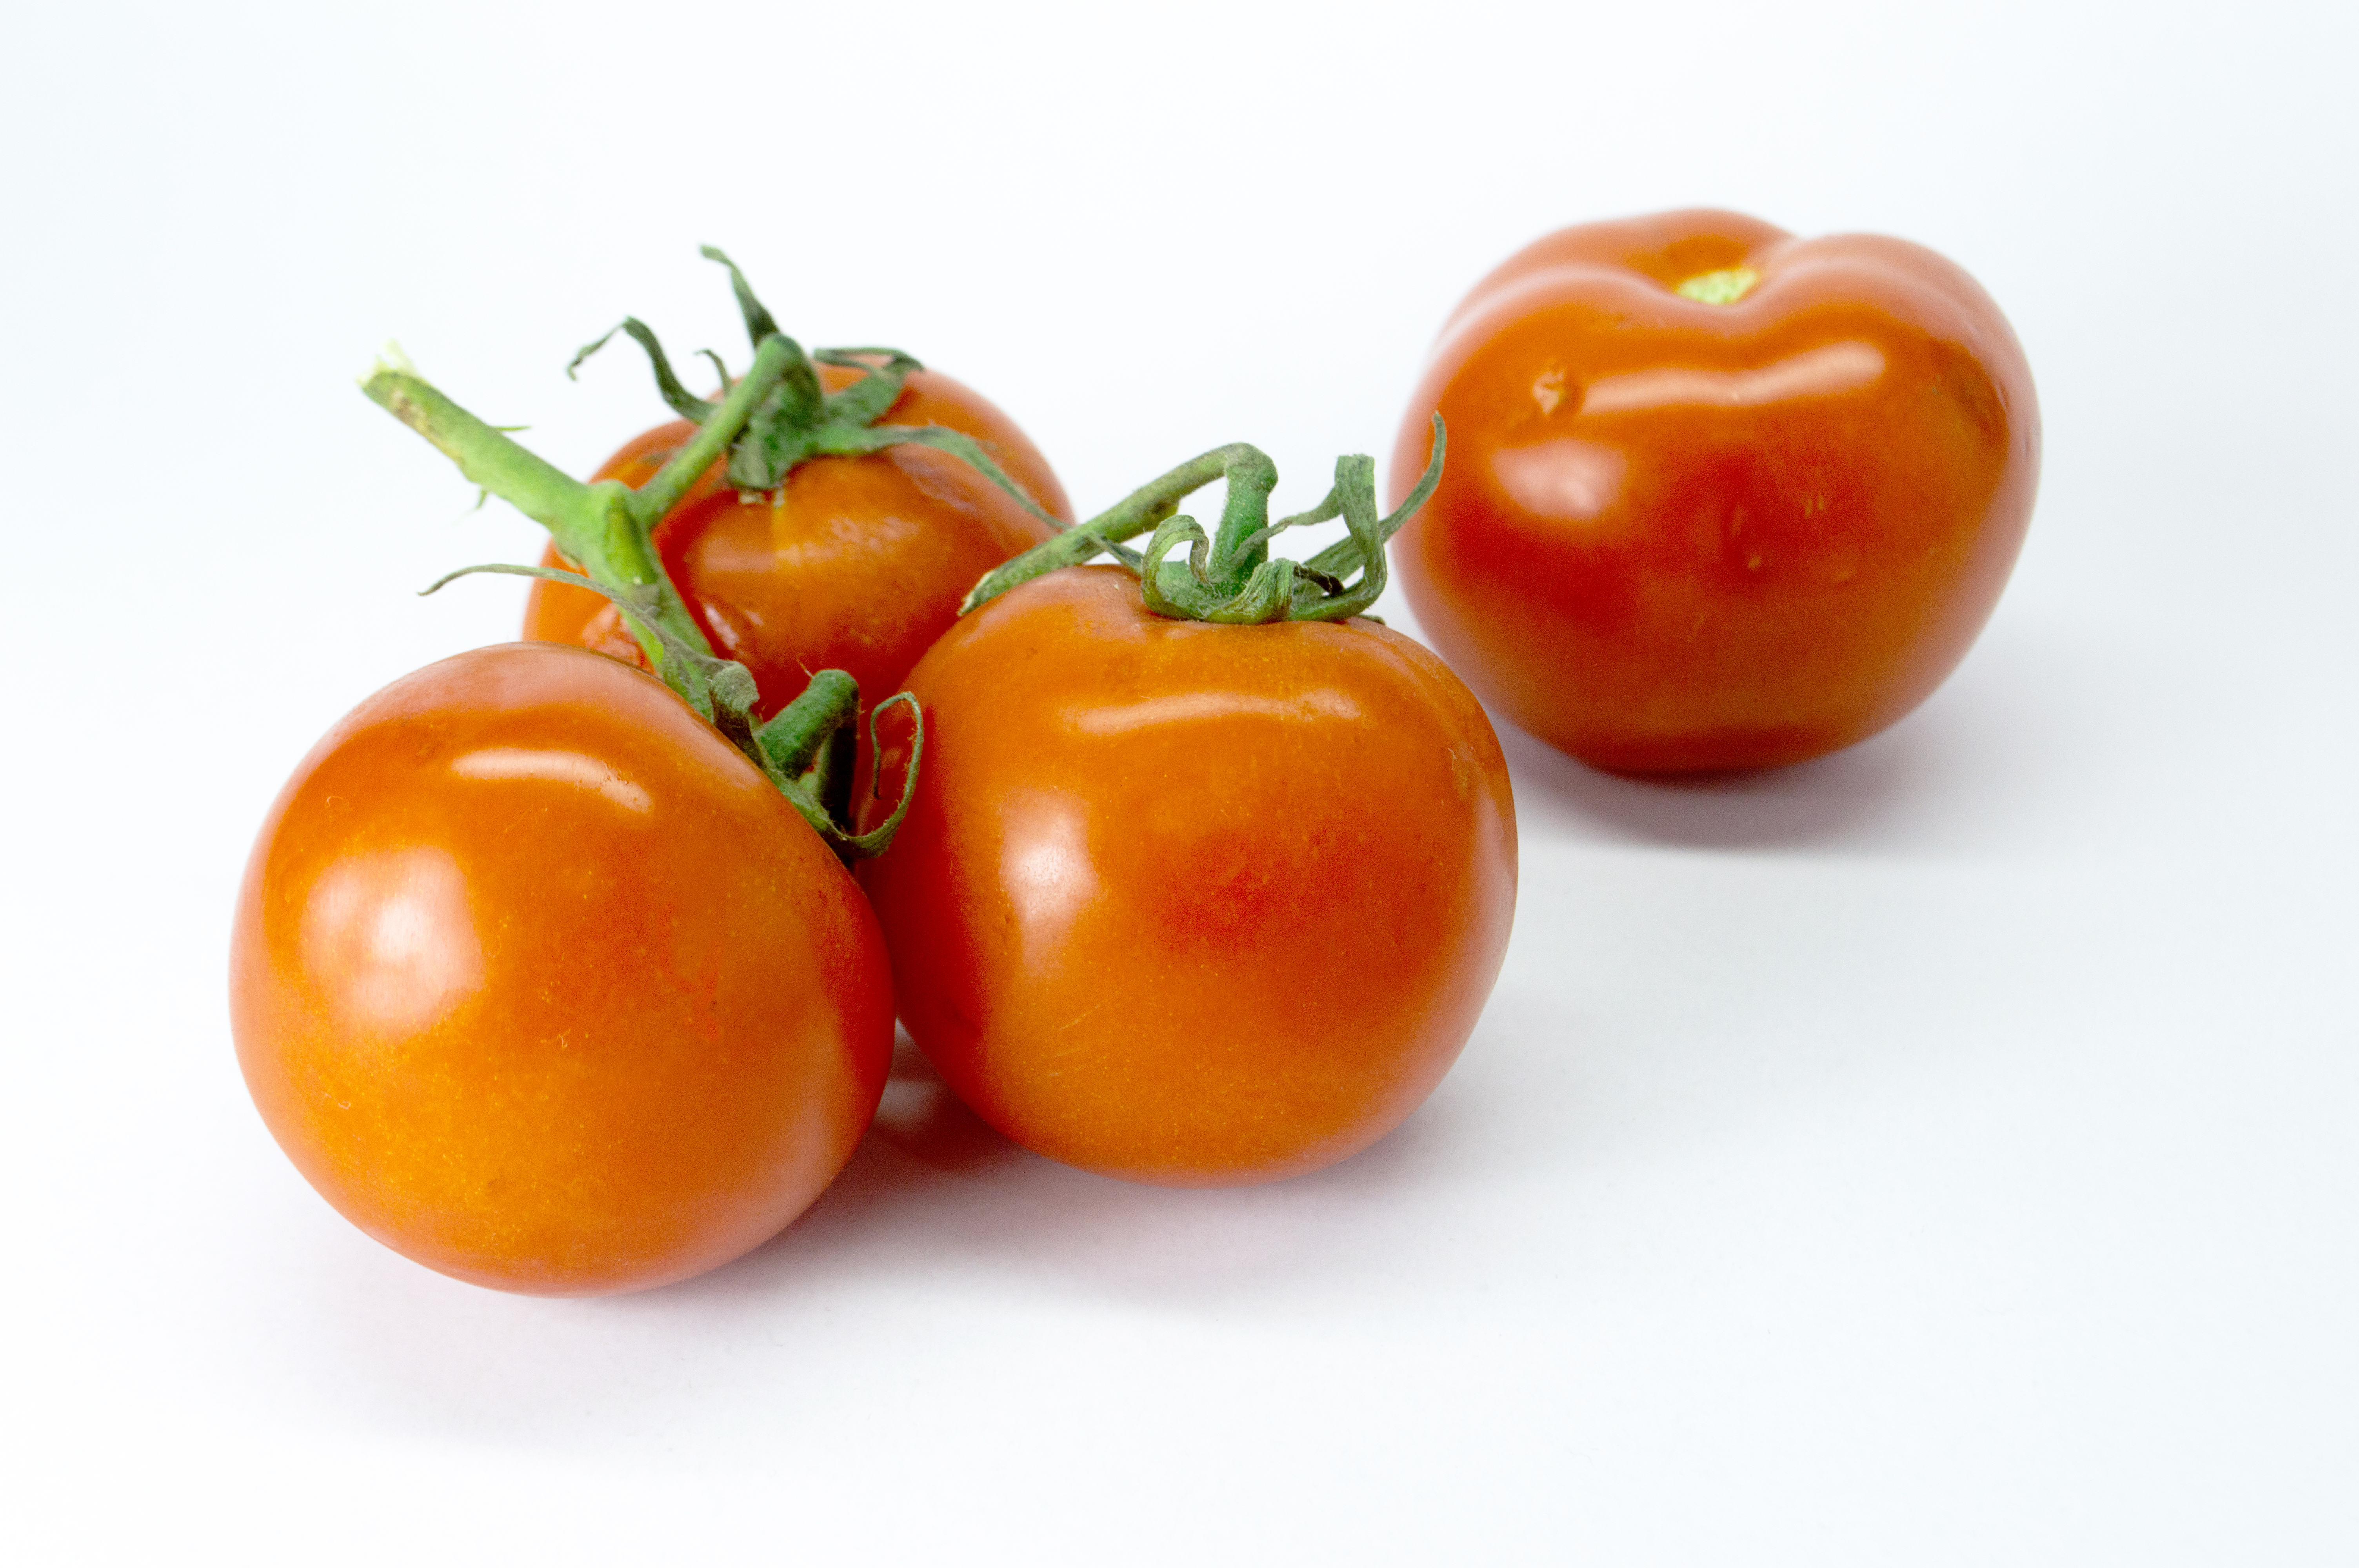
red, salad, vegetable, antioxidant, background, bright, brightly, clean, food, eating, dieting, colours, freshness, fruit, full, isolated, alimentary, nourishment, juicy, organic, path, perfection, produce, simplicity, slice, snack, taste, vitamin, vitality, tomatoes, tasty, white, tomato, natural foods, bush tomato, plum tomato, cherry tomato, orange, nightshade, staple food, superfood